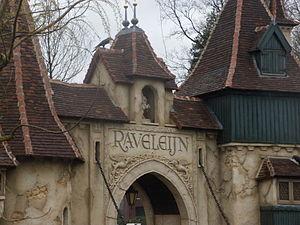
Entrée de Raveleijn dans le parc d'attractions néerlandais Efteling.
Le parc à thèmes néerlandais Efteling a fondé sa réputation sur les contes et légendes depuis 1952.
Raveleijn est un complexe avec spectacle, restaurant, espaces pour événements et bureaux du parc d'attractions néerlandais Efteling.